Battipaglia

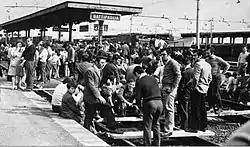
Rail blockade during the 1969 demonstrations

In 1969, due to the scheduled shutdown of two large sugar and tobacco processing factories – both employing a significant number of locals – thousands of "Battipagliesi" carried out widespread riots, which subsided a few days later following the Italian government's commitment to keep both operational. The few but intense days of social unrest – which took place in the context of a wider protest movement by students and workers in Italy and several other Western countries – eventually resulted in two fatalities.